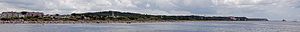
Heringsdorf / Inddeling
:Image:Blick über Ahlbeck nach Heringsdorf - Panorama klein.jpg